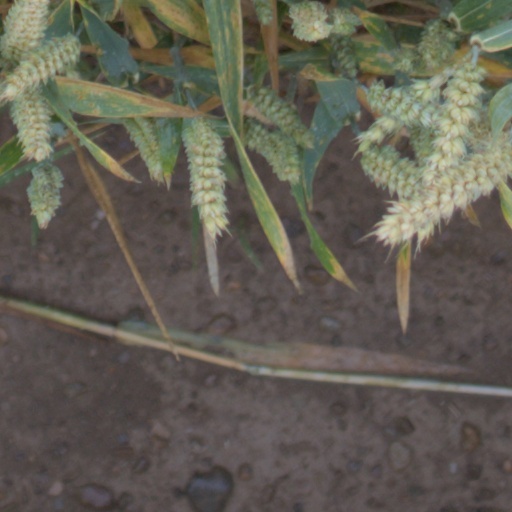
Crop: wheat